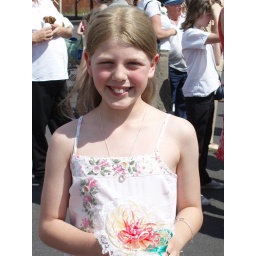
All children dress in their best clothes for this event